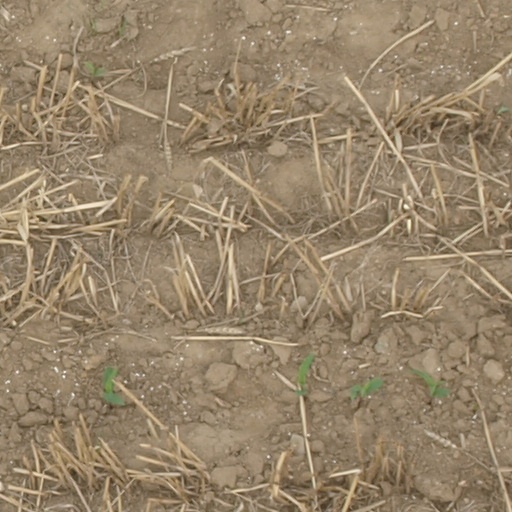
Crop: maize; corn